Tazones

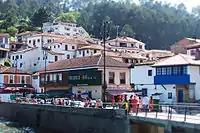
Tazones

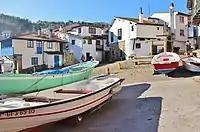
Fishers' houses

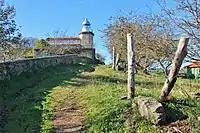
Tazones Lighthouse

Tazones is one of 41 parishes (administrative divisions) in Villaviciosa, a municipality within the province and autonomous community of Asturias, in northern Spain.